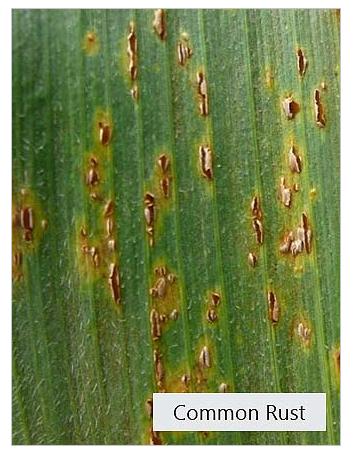
Plant: Corn
Disease: corn rust